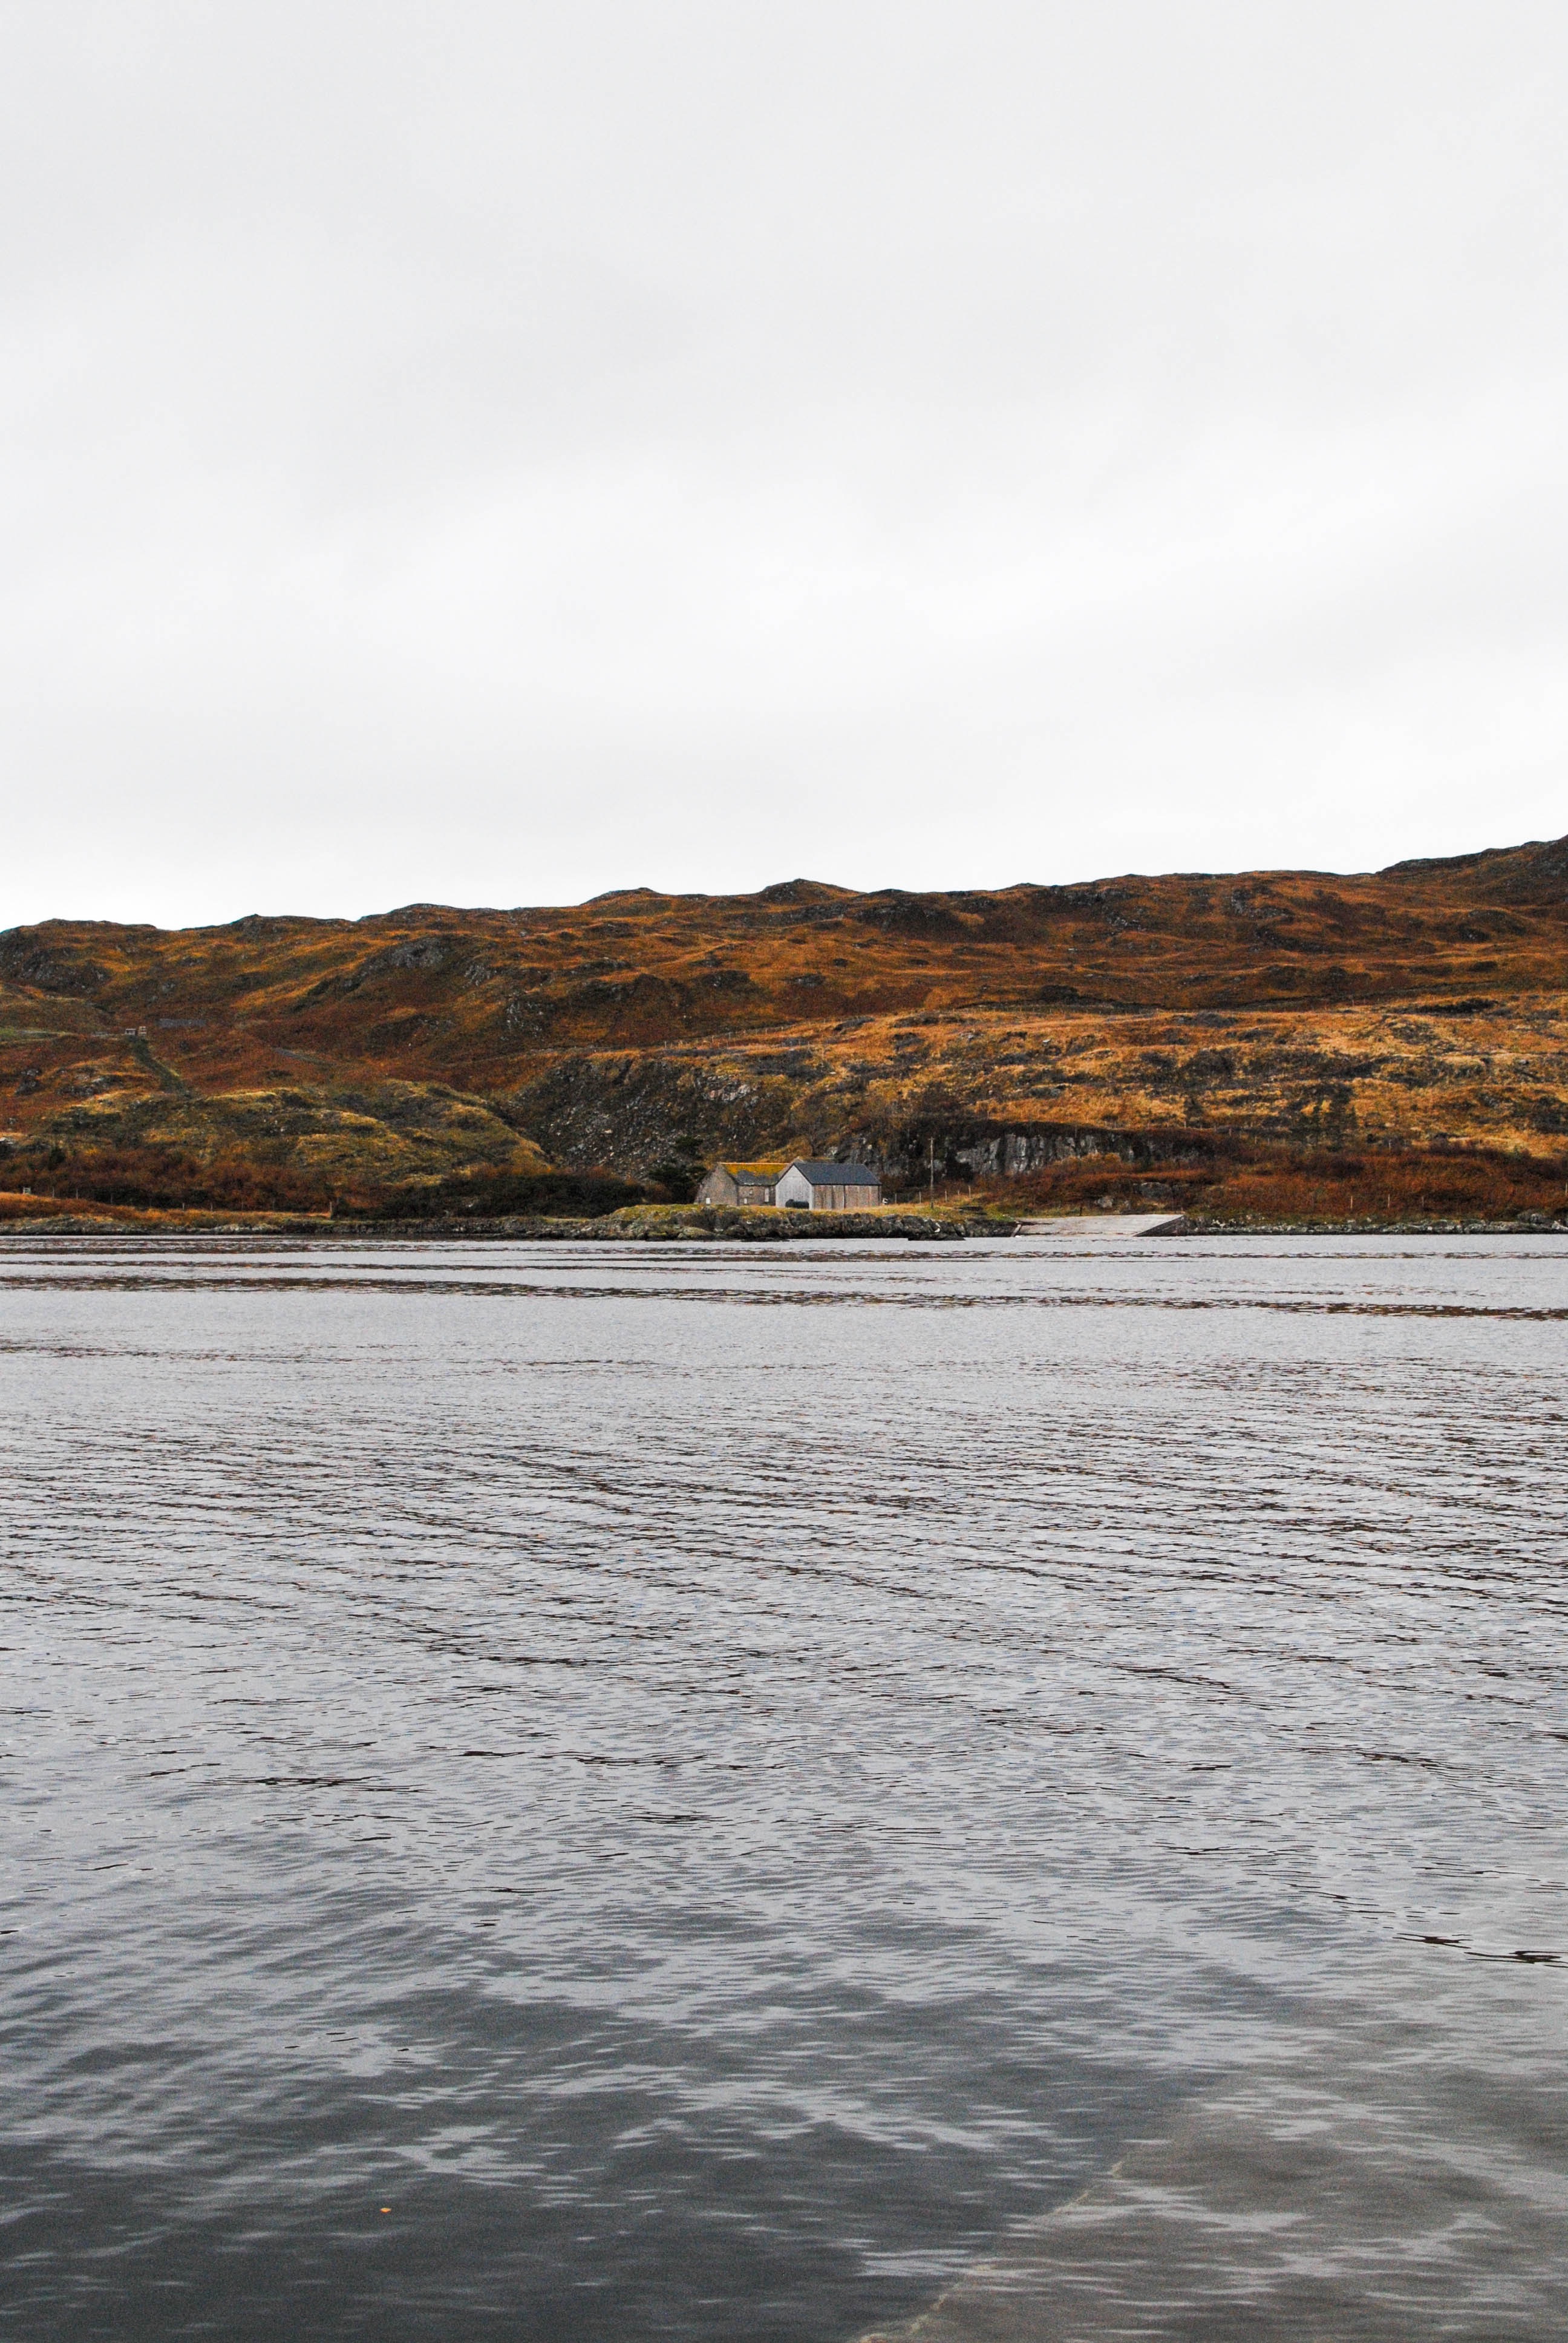
landscape, sea, coast, water, rock, ocean, horizon, mountain, cloud, shore, wave, lake, river, reflection, vehicle, bay, reservoir, body of water, wetland, loch